Kenworthy Hall

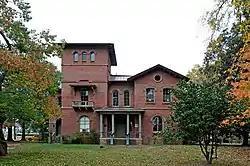
The front elevation of Kenworthy Hall in 2011.

Kenworthy Hall, also known as the Carlisle-Martin House, Carlisle Hall and Edward Kenworthy Carlisle House, is a plantation house located on the north side of Alabama Highway 14, two miles west of the Marion courthouse square. It was built from 1858 to 1860 and is one of the best preserved examples of Richard Upjohn's distinctive asymmetrical Italian villa style. It is the only surviving residential example of Upjohn's Italian villa style that was especially designed to suit the Southern climate and the plantation lifestyle. It has a massive four-story tower, windows of variable size and shape with brownstone trim, and a distinctly Southern division of family and public spaces. The building was designed and constructed for Edward Kenworthy Carlisle as his primary family residence and the centerpiece of his estate. It, along with some of its surrounding ancillary structures, was declared a National Historic Landmark in 2004. The house and a purported ghost are featured as a short story in Kathryn Tucker Windham's "13 Alabama Ghosts and Jeffrey".